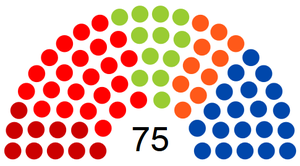
Composition politique du Parlement de Wallonie en juin 2019. Répartition des 75 sièges. Créé avec https://juliuste.github.io/parliament-svg/
Les élections régionales de 2019 en Belgique ont eu lieu le 26 mai 2019.